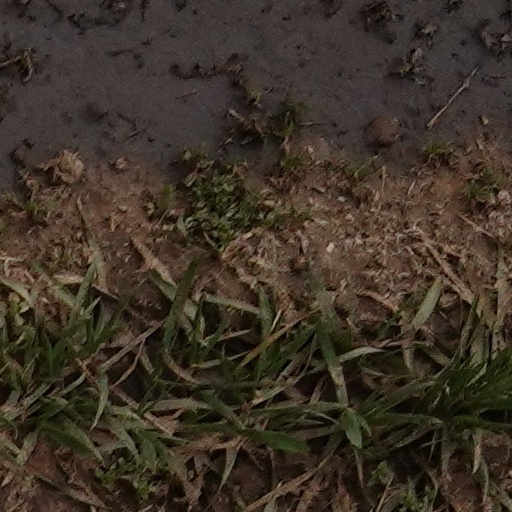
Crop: wheat